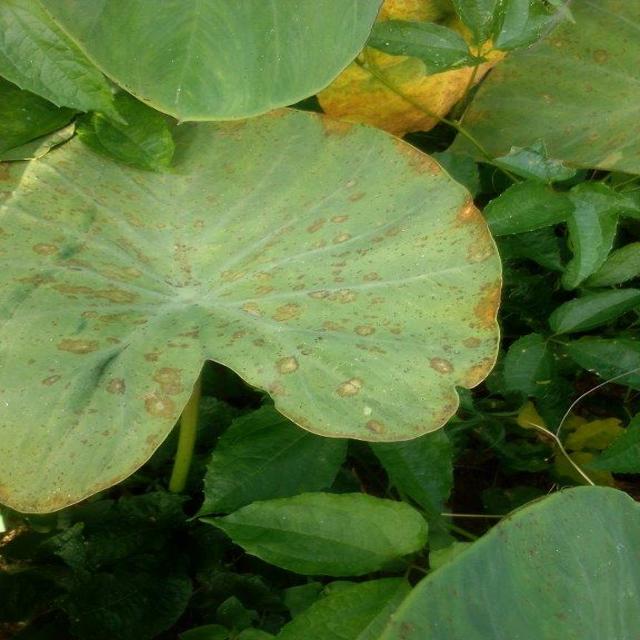
Label: Mid_Blight